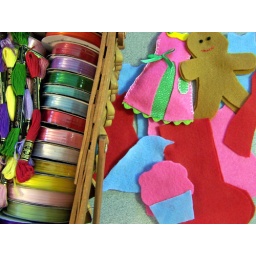
The dress is out of the book &amp;quot;Softies&amp;quot;. The pattern is by Alicia Paulson.